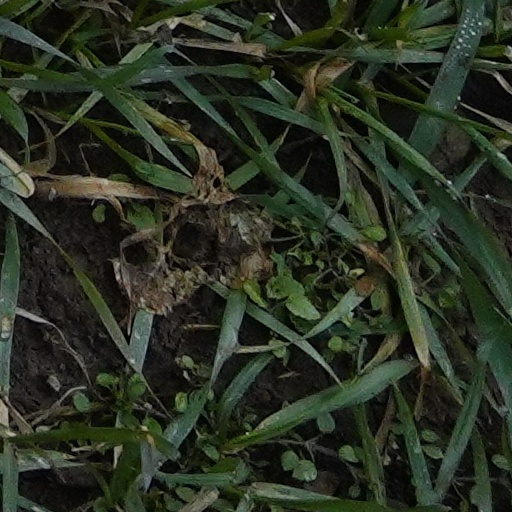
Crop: wheat